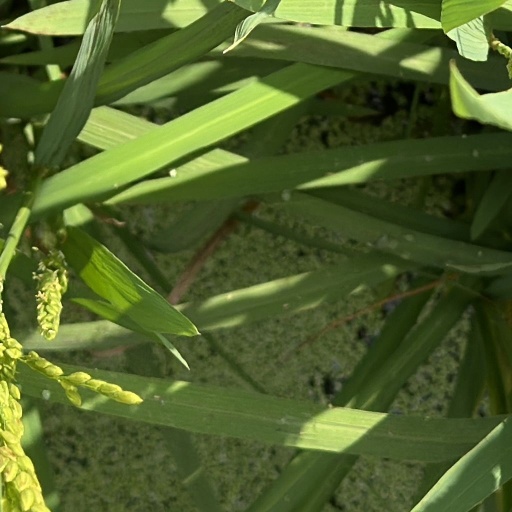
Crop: rice